List of Liberty ships (L)

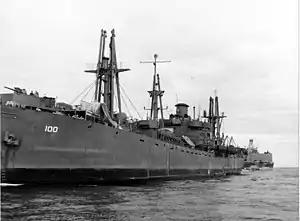
USS "Lynx"

was built by Bethlehem Fairfield Shipyard. Her keel was laid on 8 April 1943. She was launched as "Samuel Bowles" on 14 May and delivered to the United States Navy as "Luzon" on 24 May. Laid up in reserve at Orange in June 1947. Recommissioned in September 1950. Laid up in reserve in April 1955. Recommissioned in November 1955. Laid up in reserve in Suisun Bay in July 1960. She was sold to South Korean shipbreakers in August 1974.